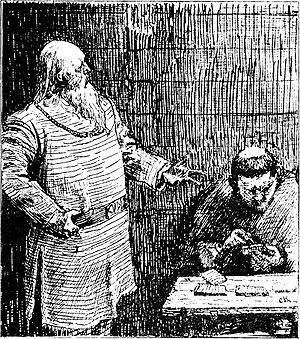
Snorri Sturluson / Digtning
Snorri Sturluson af Christian Krogh.
Snorri Sturluson var en islandsk høvding, forfatter og skjald. Han havde stor politisk indflydelse i sin samtid som medlem af Altinget, men er i dag mest kendt som forfatter til Snorris Edda.